Pakistani Americans

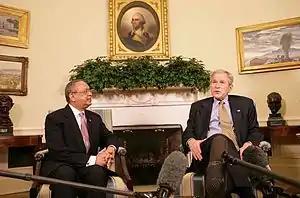
Sada Cumber, the First U.S. envoy to the Organization of the Islamic Conference, with then President Bush, February 27, 2008, in the Oval Office.

Since the second wave of immigration in 1965, the Pakistani American community has not been politically inclined, but this is now changing, with the community starting to contribute funds to their candidates of choice in both parties, and running for elected office in districts with large Pakistani American populations. In recent times, Pakistani American candidates have run for the state senate in districts of such city boroughs as Brooklyn, New York. Because the community is geographically dispersed, the formation of influential voting blocs has not generally been possible, making it difficult to for the community to make an impact on politics in this particular way. However, there are increasing efforts on the part of community leaders to ensure voter registration and involvement. In 1989, observing the need for greater political coordination, activism and advocacy, a group of Pakistani Americans founded The Pakistani American Political Action Committee (PAKPAC).